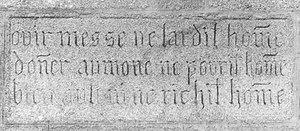
Inscription médiévale en remploi dans la nef de l'église de Cléder
Cléder [kledεʁ] est une commune française située dans le département du Finistère, en région Bretagne.